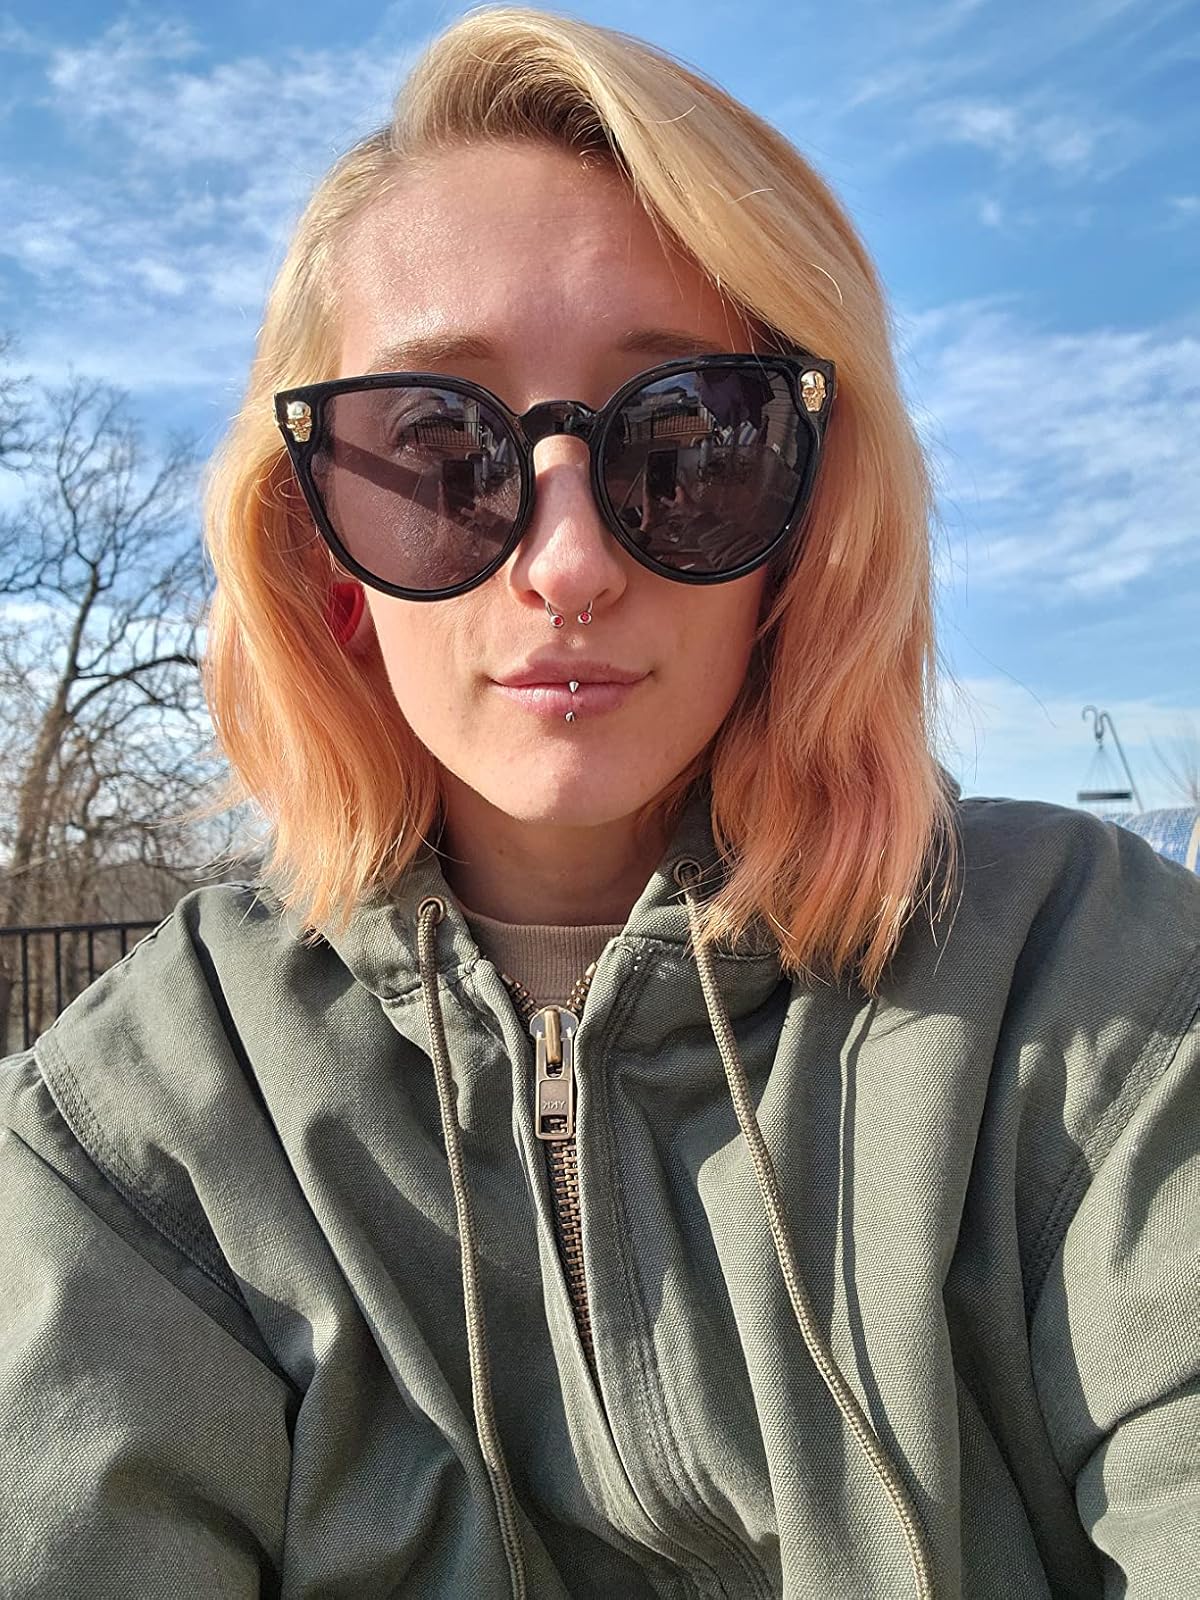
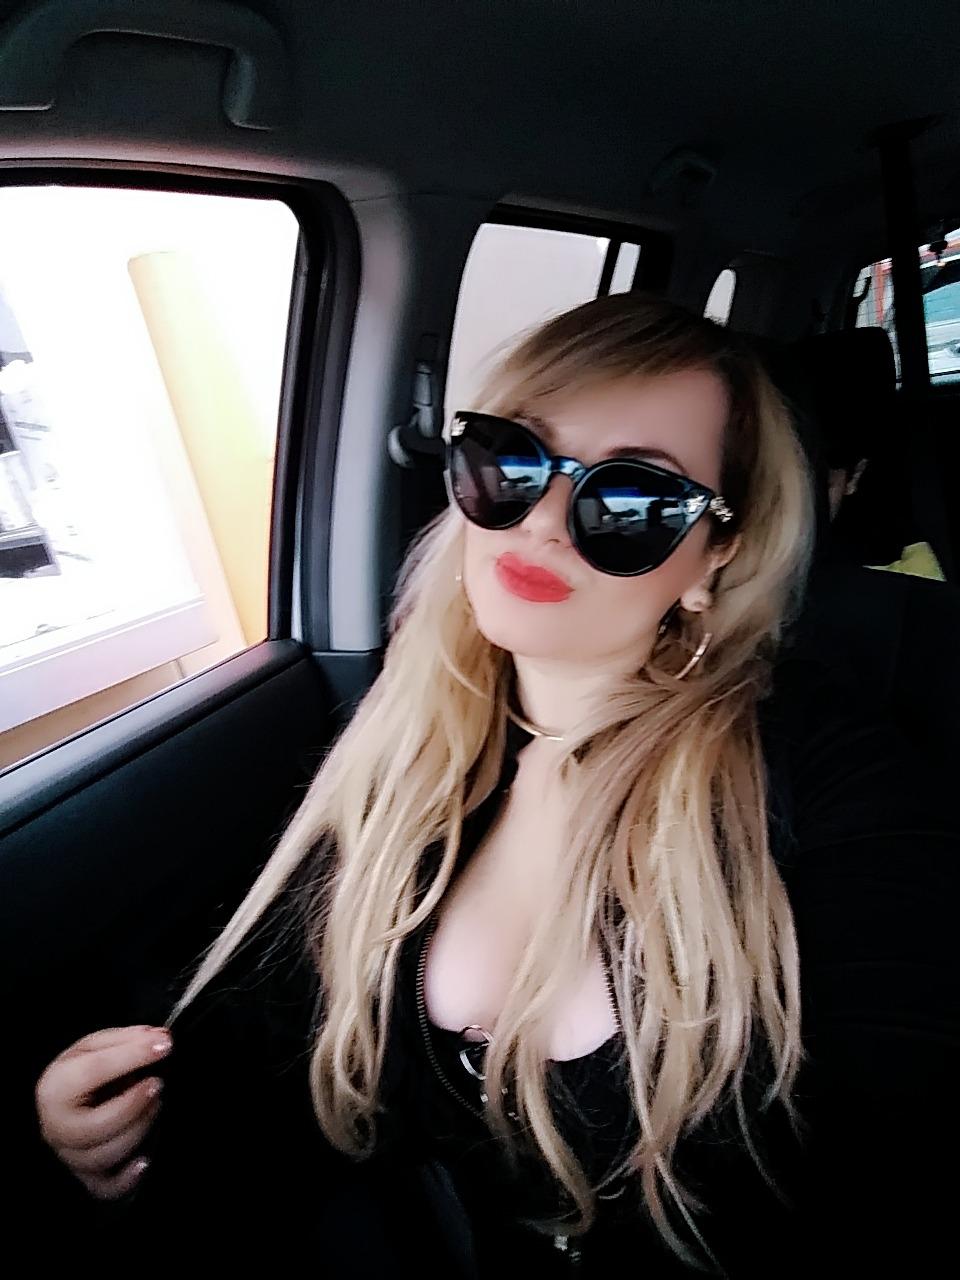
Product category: accessories_sunglasses
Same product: yes